Bell 430

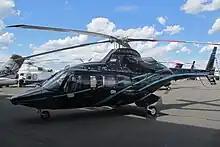
Bell 430

On September 2, 2009, an Andhra Govt. Bell 430 carrying Chief Minister Y. S. Rajasekhara Reddy and his party from Andhra Pradesh in southern India went missing over a local stretch of forest. The charred wreckage was found the next morning, crashed on a hilltop in the Nallamala Hills leaving no survivors, five persons deceased.